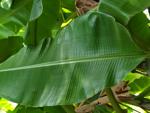
Label: xamthomonas